John Brown's raiders

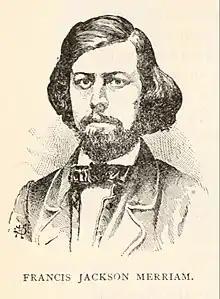
Francis Jackson Meriam

Francis Jackson Meriam, 22, grandson of Francis Jackson who was a leader of Antislavery Societies. Meriam was an aristocrat. He escaped during the raid. Captain Meriam led an African American infantry group during the Civil War. Died 28 November 1865; New York County